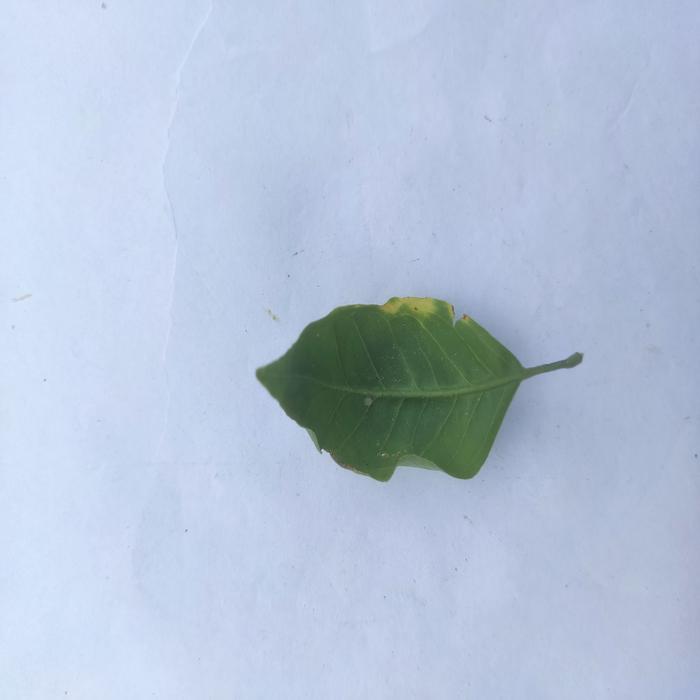
Crop: Aegle Marmelos
Leaf condition: Leaf_Curl